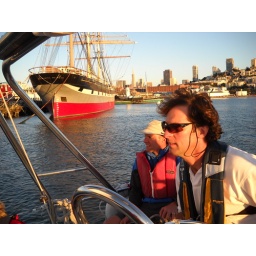
Robert took us into the break water to sail around the 19th century wooden sailing ships.